LRP ration

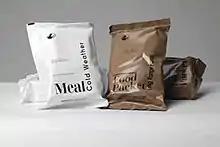
The MCW and LRP, pictured in 2012

In 2001, the LRP-I was merged with the MCW to create the consolidated "Meal, Cold Weather/Food Packet, Long Range Patrol" (MCW/LRP) ration. As in years past, this was done in order to further standardize supply and save costs, as both were considered compact, high-energy meals that were designed for use by active soldiers in the field. The meal weighs 1 pound (454 g) and comes in 12 different entrees.